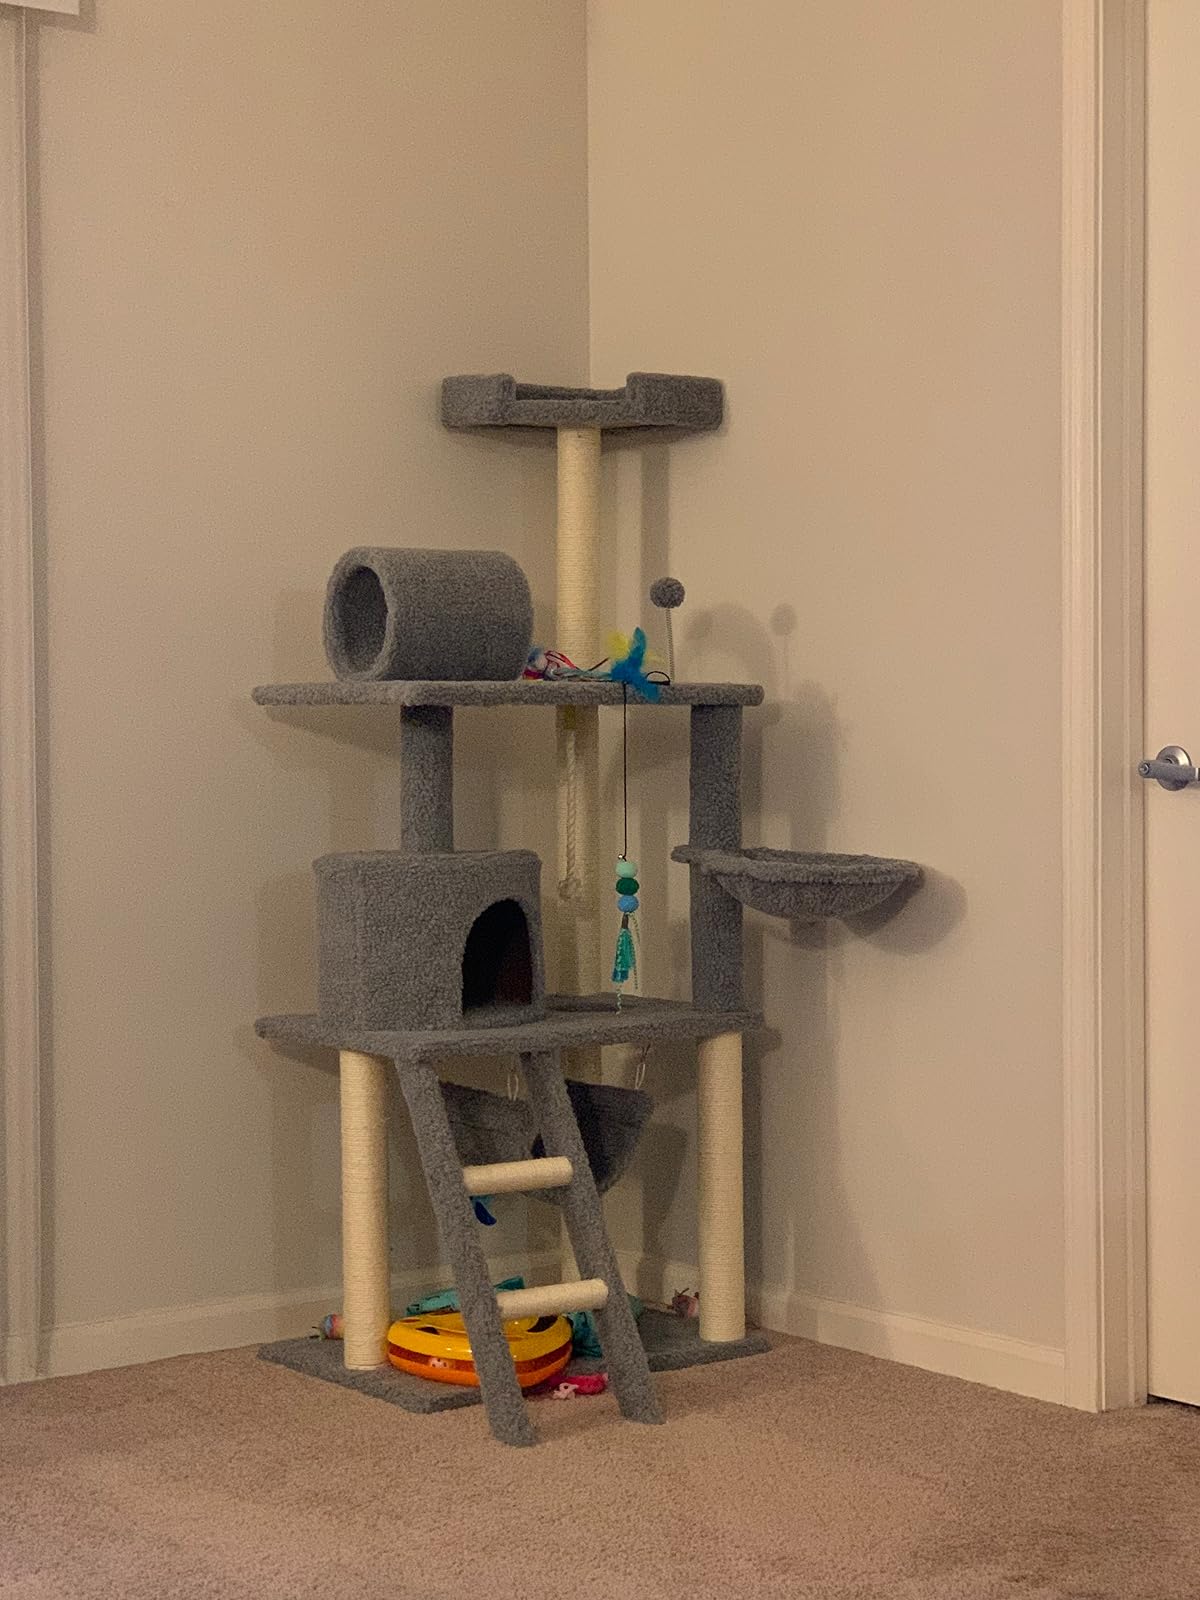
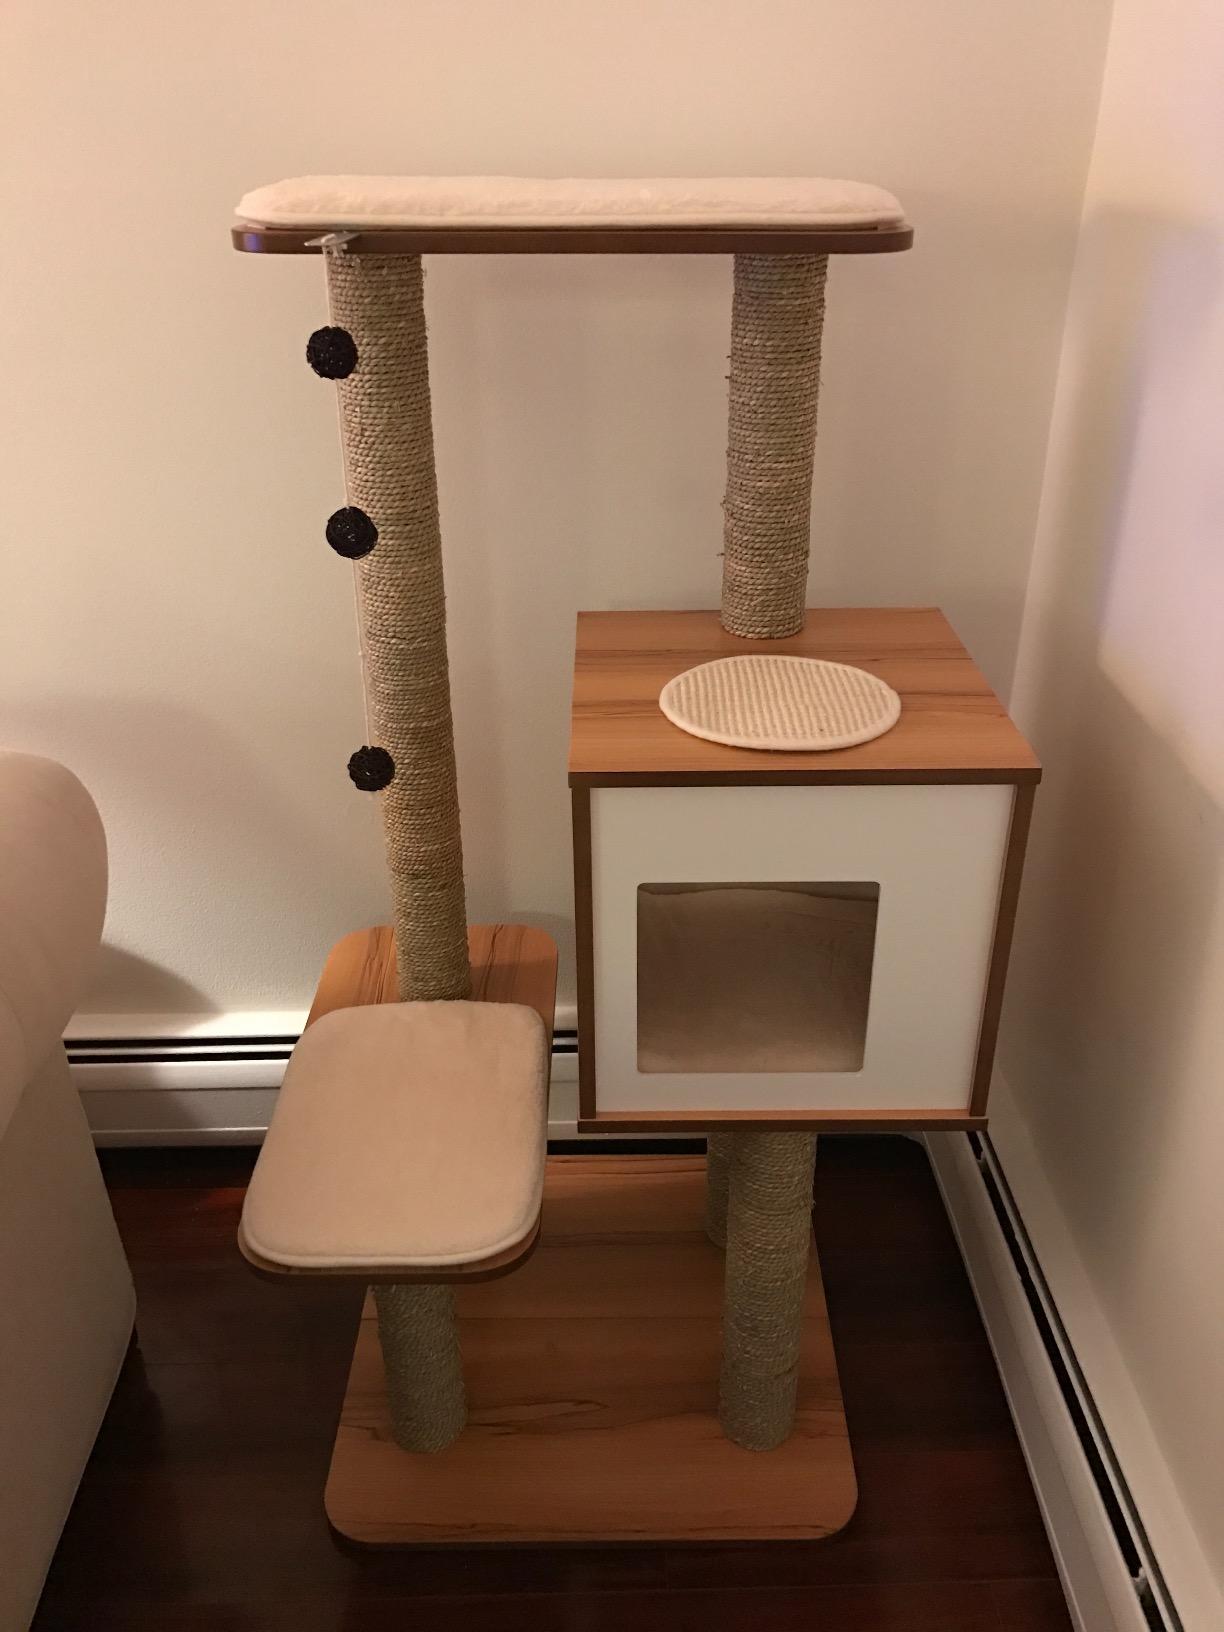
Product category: items_cat tree
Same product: no